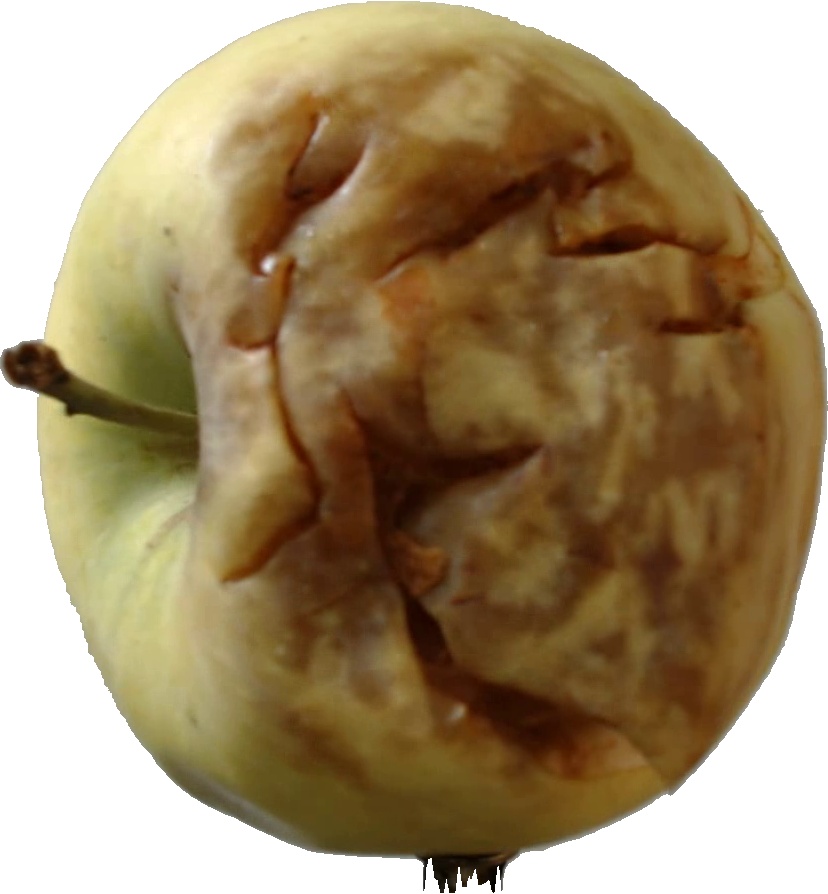
Label: apple_hit_1